Cerastium fontanum

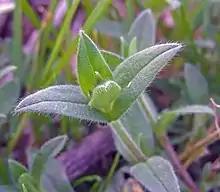

"Cerastium fontanum" is a low growing plant covered with small hairs which are not sticky, that is, without glandular tips. The erect flowering stems up to long and leaves, opposite, up to long without stalks. It has prostrate branches which do not bear flowers. The petals are shorter than the sepals or a little longer and are deeply divided. The flowers have 10 stamens with 5 styles.